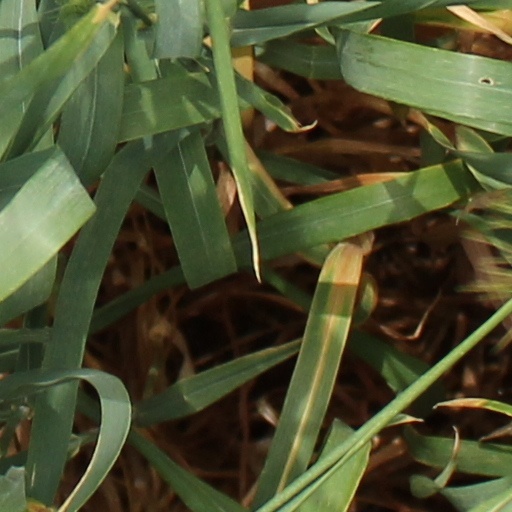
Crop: wheat